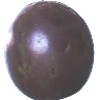
Label: Passion Fruit 1